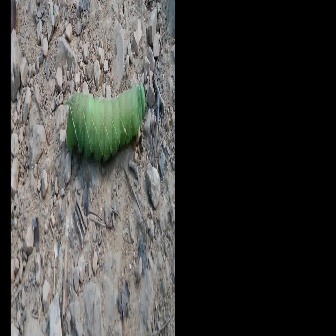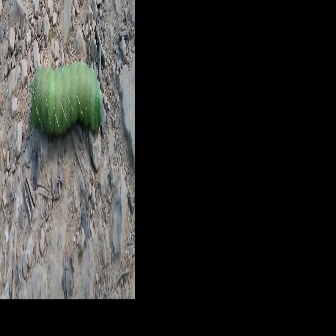
  Please identify the target specified by the bounding box [63,79,145,161] in the first image and locate it in the second image. Return the coordinates in [x_min,y_min,x_max,y_max] format.
Answer: [26,58,102,134]